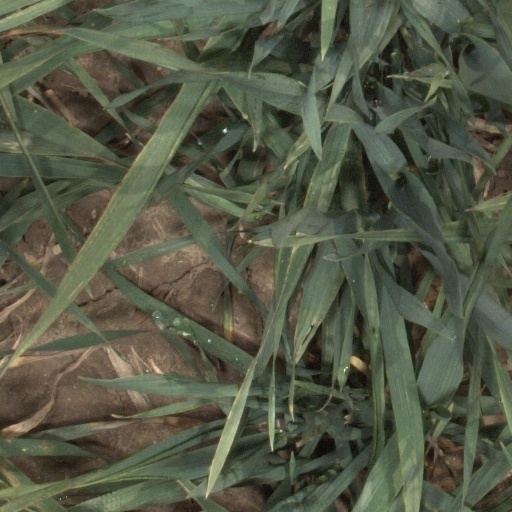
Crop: wheat